Open House (2010 film)

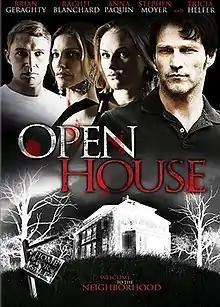
Film poster

Open House is a 2010 thriller film directed by Andrew Paquin. Was screened at the 2010 Tribeca Film Festival. It was released on DVD in August 2010 in the United States by Lionsgate.